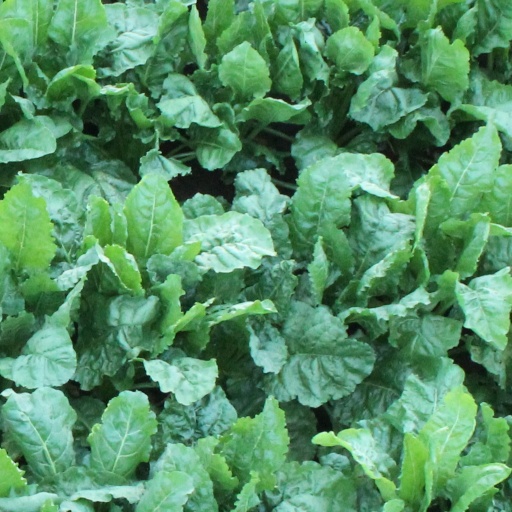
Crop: sugar beet